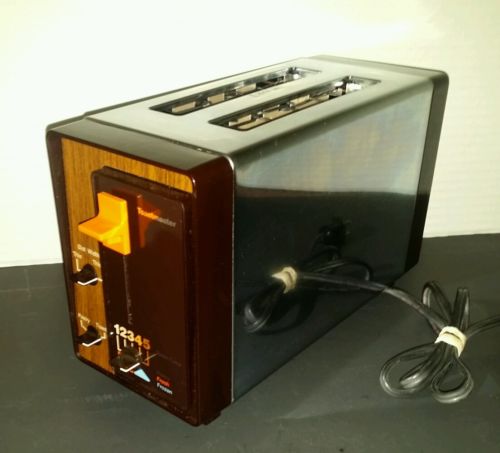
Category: toaster